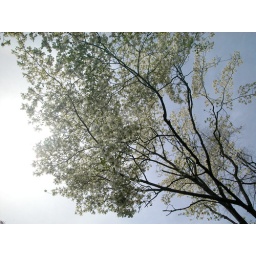
Freshly-popped white blossoms on a dogwood tree against a clear spring sky.